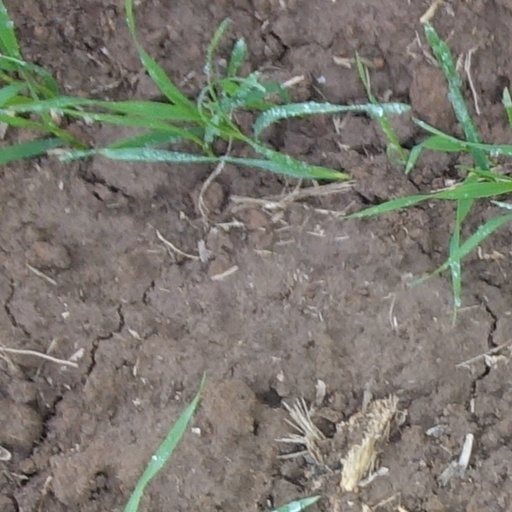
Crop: wheat